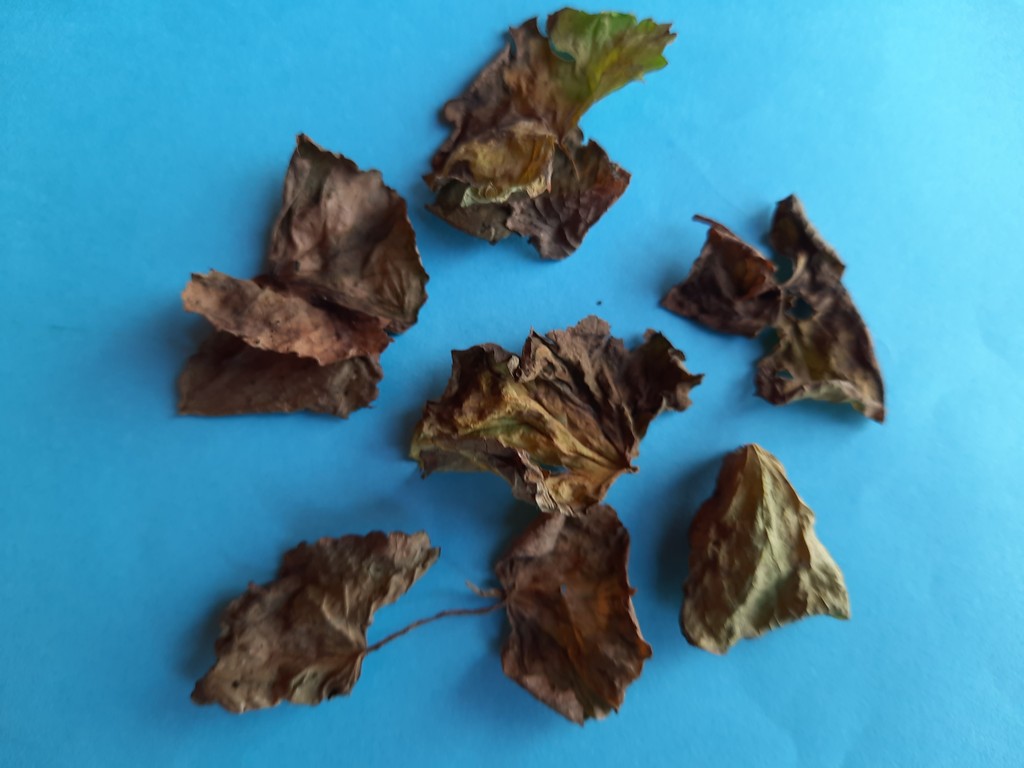
Label: Dried